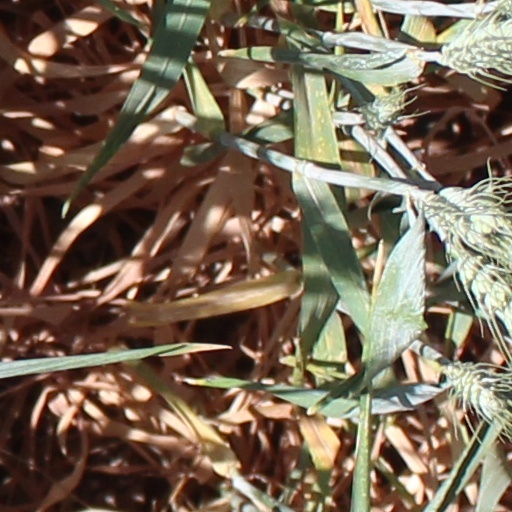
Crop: wheat